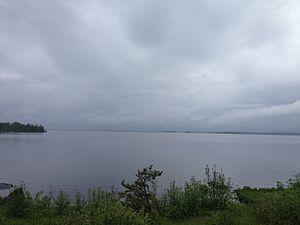
Le parc provincial Pakwash est un parc provincial de l'Ontario situé dans le district de Kenora. Il est localisé à 20 km au nord-ouest d'Ear Falls.